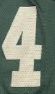
Number: 4